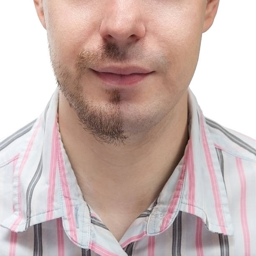
man with a beard on half of the face